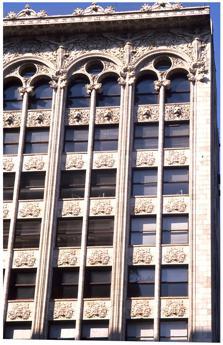
Building: Bayard–Condict Building
Country: United States of America
Year built: 1899
Office building in Manhattan, New York United States historic place Bayard–Condict Building U.S. National Register of Historic Places U.S. National Historic Landmark New York City Landmark No. 0882 (detail) Location 65 Bleecker Street Manhattan , New York City Coordinates 40°43′35″N 73°59′42″W / 40.72639°N 73.99500°W / 40.72639; -73.99500 Built 1899 Architect Louis Sullivan Architectural style Chicago School NRHP reference No. 76001236 NYCL No. 0882 Significant dates Added to NRHP December 8, 1976 Designated NHL December 8, 1976 Designated NYCL November 25, 1975 The Bayard–Condict Building (formerly the Condict Building and Bayard Building ) is a 12-story commercial structure at 65 Bleecker Street in the NoHo neighborhood of Manhattan in New York City . Built between 1897 and 1899 in the Chicago School style, it was the only building in New York City designed by architect Louis Sullivan , who worked on the project alongside Lyndon P. Smith. Located in the NoHo Historic District , the building was designated a New York City landmark in 1975 and has been a National Historic Landmark since 1976. The building occupies a rectangular site and has a terracotta facade divided horizontally into three sections. The lower two stories consist of ground-story storefronts with ornate columns, with an arched entrance in the westernmost bay . On the upper stories, piers separate the building vertically into five bays, each with ornate spandrel panels. There are six winged angels just below the cornice at the top of the building. On the inside, the first two stories are used for retail, while the upper floors generally contain large loft -like spaces and a steel structural frame. A mechanical core with elevators, utilities, and stairs is in its western end. The Bayard Building was developed by the United Loan and Investment Company, who acquired the land in 1897 from the Bank for Savings in the City of New York and named the edifice after the Bayard family . Due to disputes over construction methods, United Loan was forced to give up the building before it was completed, and Emmeline G. H. Condict had acquired it by June 1899. It was sold in 1900, and again in 1920, before coming under the control of the Shulsky family in the 1940s. The storefronts were replaced in the 1960s, followed by the lobby in the 1980s. The facade was restored during the late 1990s and early 2000s. Site The Bayard–Condict Building is at 65 Bleecker Street in the NoHo neighborhood of Manhattan in New York City . It is on the north side of Bleecker Street between Broadway and Lafayette Street , at the northern end of Crosby Street. The land lot is rectangular and measures around 8,330 square feet (774 m 2 ), with a frontage of 83.3 feet (25.4 m) and a depth of 100 feet (30 m) along Bleecker Street. The Robbins & Appleton Building adjoins the Bayard–Condict Building on the same block directly to the north, and an entrance to the New York City Subway 's Bleecker Street station is immediately to the east. Other nearby structures include the Schermerhorn Building to the northeast, 339 Lafayette Street to the east, and 640 Broadway to the southwest. Before the early 19th century, what is now NoHo was part of the farms of numerous families, such as the Bayard, Bleecker, Herring, Pero, and Randall families. West–east streets were laid through the area by the early 19th century, and row houses were built along these streets. This was followed by institutions like churches, libraries, and schools in the 1830s and 1840s, then by store and loft buildings in the 1850s, which catered to the area's wealthy population. With the advent of curtain walls , steel frames, and fireproof elevators, these store and loft buildings were being built as tall as 12 stories by the 1890s. The Bayard–Condict Building was among these early high-rise loft buildings. Architecture The Bayard–Condict Building is the only structure in New York City designed by Louis H. Sullivan , who specialized in the Chicago school style of architecture. Sullivan is sometimes cited as the building's sole architect, although he was assisted by New York architect Lyndon P. Smith. Such partnerships were typical for Sullivan; whenever he designed buildings outside his home state of Illinois, he worked with other architects who were licensed in that state. It is unknown how or why Sullivan was selected to design the building, but, at the time of its development in the late 1890s, the city's most prominent structures were generally designed by local firms like McKim, Mead & White . George Elmslie helped design the decoration. The building was one of the first skeleton frame skyscrapers in New York City, and the Department of Buildings raised numerous objections to the design before the plans were finally accepted. Measuring 162 feet (49 m) tall, with 13 stories, it was considered an early skyscraper . It was similar in design to an unbuilt skyscraper for the St. Louis Trust and Savings Bank that was designed in 1895. According to Sullivan's protege Frank Lloyd Wright , the Bayard–Condict Building was Sullivan's favorite design. Facade The Bleecker Street elevation of the facade is clad in white glazed terracotta over a masonry wall. The facade has relatively undecorated mullions and pilasters , which accentuate its height and divide the facade vertically into five bays . The Bleecker Street facade is divided horizontally into three sections—an ornamented base, a shaft of identical stacked floors, and a decorated crown—illustrating Sullivan's views on skyscraper design. Whereas the protrude mullions and pilasters were intended to draw attention to the columns in the building's superstructure , the superstructure's horizontal beams were deemphasized and covered with wide spandrel panels. According to Herbert Muschamp , the emphasis of the vertical elements may have been intended to represent "maximum development of a small urban site by thrusting against gravitational force". Sullivan's ornate floral designs decorate the facade's base and top, as well as the spandrels below each window opening. The facade's other three elevations are made of red brick on common bond . The lowest part of the Bleecker Street facade contains a concrete water table . The entrance to the building is through the westernmost bay. The doorway is flanked by piers , above which are a small cornice and an ornamented lunette with "organic" motifs such as spirals, leaves and tendrils. The lunette is topped by geometric designs and leaves. The base of the building originally contained storefronts separated by octagonal columns, above which were ornate capitals that also depicted leaves. The original columns were removed in 1964 and restored in 2002. Above each of the ground-story storefronts are spandrel panels with more organic motifs. On the upper stories, the bays are separated by piers, which correspond to the internal structural system; each bay is topped by a large arch. Above the second floor, each bay contains two sash windows per story, separated by a narrow mullion. There are recessed terracotta spandrels with geometric and organic motifs above the pairs of windows on each story. The spandrels above the eleventh floor are decorated with lions' heads. The top two stories (the twelfth and thirteenth) were intended to resemble a single story from the outside. On these stories, each bay contains an arch at the twelfth and thirteenth stories, and there is a trefoil motif in the spandrels of each arch. A heavy cornice projects from the facade above the thirteenth floor. The cornice contains decorative soffit panels. Parapet sculptural details There are six winged angels just below the cornice. For many years, it was widely believed that Silas Alden Condict, a lawyer with religious aspirations who had briefly owned the building, had wanted the angels to be included. Condict allegedly wanted the angels to represent the six working days of the week (excluding the Sabbath ). Sullivan had allegedly initially objected to the presence of the angels; according to The New York Times , Sullivan had asked Condict, "Do you want a commercial building or do you want a church?" This account is disputed by historians Sarah Landau and Carl W. Condit , who wrote in their 1996 book Rise of the New York Skyscraper that Sullivan had used winged-angel motifs in his design for the Transportation Building at the 1893 World's Columbian Exposition . The sculptures had been depicted in a Brickbuilder magazine article in June 1898, before the Condict family had even bought the building. There are round motifs and leaves above the cornice, but the roof of the building is otherwise flat. Interior According to the Architectural Review , the Bayard–Condict Building was a speculative development "designed to be used for offices or light manufactures as to the upper storeys, and for shops in the ground and first floors". When the Bayard–Condict Building was built, it generally contained large loft -like spaces, as well as a mechanical core with elevators, utilities, and stairs. The lofts could be divided into smaller offices and were illuminated by natural light, which was maximized by the presence of setbacks at the rear of the building. Originally, the building was to contain brick curtain walls with a uniform thickness of 12 inches (300 mm). The interior would have been supported by a type of freestanding steel frame called the Gray system, which used 14-by-14-inch (360 by 360 mm) columns attached to cast-steel bases. Sullivan and Dankmar Adler had previously used the Gray system in the Prudential (Guaranty) Building , but New York City officials were loath to approve the use of the Gray system. As a result, the curtain wall measured 20 inches (510 mm) thick between the floor slabs for the first and fifth stories; 16 inches (410 mm) thick between the fifth and ninth stories; and 12 inches (300 mm) thick above the ninth story. The interior columns were also thickened, measuring between 24 inches (610 mm) across at the ground story and 13 inches (330 mm) across on the top two stories. By the late 20th century, the building was accessed through the westernmost bay on Bleecker Street, which led to a north–south hallway. The hallway had terrazzo floors, plastic wall tiles, and acoustical ceiling tiles. A pair of elevators was positioned at the center of the hallway, while the rear end of the hallway had a stairway adjacent to a storefront. The staircase had an ornate balustrade between the basement and third story, stucco-and-plaster walls, and a plaster ceiling. On the upper stories, there was a hallway on the western end of each story connecting to the elevators and stair. The remainder of each story was divided into office or industrial space, with tile floors, plaster walls, and plaster ceilings. Ceiling heights range from 15 feet (4.6 m) on the first floor to 9.5 feet (2.9 m) on the 12th floor. History The Bayard–Condict Building was constructed on the former site of the Bank for Savings in the City of New York , also known as the Old Bleecker Street Bank. That bank relocated to Fourth Avenue in the late 19th century. Development Entry and lower facade as depicted in the Historic American Buildings Survey The United Loan and Investment Company had been incorporated in 1895 to sell securities , land, and mortgages for a commission; it was authorized to trade real estate in 1897. That September, United Loan acquired a 83.6-by-100-foot (25.5 by 30.5 m) site on the north side of Bleecker Street from the Bank for Savings. The site reportedly cost $200,000, most of which was covered by a $150,000 mortgage from the Bank of Savings, which was to come due in three years. United Loan immediately announced plans to erect the 12-story Bayard Building at a cost of $100,000. The edifice was to be named after the Bayard family , an early settler of the colony of New Netherland , whose area included modern-day New York. Although the family was not involved with the project, Landau and Condit wrote that the structure directly referenced William Bayard Jr. , the Bank for Savings' first president. Louis Sullivan, working with Lyndon P. Smith of New York state, had been hired to design the structure during mid-1897. The partnership of Sullivan & Smith submitted plans for a 12-story structure at 65–69 Bleecker Street to the New York City Department of Buildings on September 17, 1897, and The New York Times announced these plans on September 23. The building was to be a fireproof structure with a terracotta facade and would contain numerous elevators. The New York Times estimated the building would cost $400,000, while the Chicago Daily Tribune gave a cost of $275,000. According to trade publication The Construction News , the building was to cost between $250,000 and $275,000. After disputes over various aspects of the planned building were resolved, United Loan began erecting the Bayard Building in December 1897. Although Sullivan never again designed another building in New York City, the reason for this is unclear. The Blue Guide New York said Sullivan had a hard time getting the Bayard Building to meet the city's building codes, while Carl Condit stated that the building's remote location on Bleecker Street may have been a factor. The Bank for Savings initiated foreclosure proceedings on the property in December 1898. In April 1899, Charles W. Rice of the Perth Amboy Terra Cotta Company acquired the building at a foreclosure auction for $327,000, wiping out United Loan's investment in the structure. Rice had been one of the building's material contractors, and he had purchased the building to satisfy $150,000 in liens . Emmeline G. H. Condict bought the building in June 1899 from Chase Mellen for $37,000, taking out a $310,000 mortgage on the property. The building was completed in December 1899. The tenth floor was severely damaged in a fire in March 1900, and the Condict family sold the building that May to its builder, Charles T. Wills. 20th century Sources disagree on the building's original name. Landau and Condit described the structure as being known as the "Bayard Building" when it was completed, while the New York City Landmarks Preservation Commission (LPC) said that it was already known as the "Condict Building" when it opened in December 1899. A 1901 directory listed the Bayard Building as an office building at 65–67 Bleecker Street, adjacent to another office building, the Condict Building at 69 Bleecker Street. A New York Times article about the 1900 fire identified 65–67 Bleecker Street as the Condict Building, while the Brooklyn Times Union described the Condict Building as occupying "65, 67 and 69 Bleecker Street". In its early years, the Condict Building operated as a commercial loft structure. The Wills estate continued to own the Condict Building until January 1920, when the estate sold the building to Heidelberg, Wolff & Co. for $450,000. Elgin Shulsky acquired the building during the 1940s. At the end of that decade, the capitals above the columns at ground level were covered with plaster and cinder blocks. This blunted the effect of Sullivan's original storefronts, which had been designed as full-height glass panels between small columns. The popularity of ornate facades, such as that of the Condict Building, had declined significantly by the late 1950s, prompting the Municipal Art Society to select the building as one of several in the city that were "worthy of preservation". Elgin Shulsky replaced the original storefronts with generic commercial aluminum storefronts, designed by Gustave W. Iser, in 1964. The neighborhood was largely occupied at the time by warehousing and light manufacturing firms. One of the original capitals was preserved in the Brooklyn Museum , while a group led by Ivan Karp obtained another capital for the collection of the Anonymous Arts Museum. The capital in the Brooklyn Museum's collection became part of a sculpture garden. The LPC first hosted a public hearing on whether to designate the building as a city landmark in 1966, but the structure was not designated because the owners objected to it. The LPC hosted further hearings in 1970, 1974, and 1975 before it designated the Bayard–Condict Building as a city landmark on November 25, 1975. The LPC designated the Bayard–Condict Building largely on the grounds that it was Sullivan's only New York City building. The Shulsky family immediately sued the LPC, claiming that "the vast majority of the population in the City of New York and the United States of America have no knowledge whatsoever" of the building's existence, but the lawsuit stalled. The building's owners also objected when preservationist Carolyn Pitts nominated the building for National Historic Landmark designation the next year. Despite the owners' claim that the building was "run-down" and "undistinguished", Pitts surreptitiously created a report on the building and submitted it to the United States Department of the Interior , which approved the nomination the same year. The building continued to be largely occupied by commercial tenants through the late 20th century. By the early 1980s, the Shulsky family was replacing the industrial tenants with office tenants, as the owners wished to refurbish the building. Among the tenants who moved out was the building's largest occupant, a company specializing in ribbons and artificial flowers. The vacant space was rented to office tenants for as low as $8 per square foot ($86/m 2 ). Subsequently, the Shulsky family renovated the lobby to designs by Edgar Tafel , whose mentor Frank Lloyd Wright had studied under Sullivan. Elgin Shulsky's son Marvin Shulsky took over the building's management in the 1980s. Restoration Entrance (2010) In 1996, New York City-based architecture and engineering firm Wank Adams Slavin Associates designed and oversaw a restoration of the Bayard–Condict Building's facade. The project cost $800,000. Of the 7,000 glazed architectural terra-cotta tiles, 1,200 had to be replaced. Marvin Shulsky said at the time: "I figured I had a choice: cover the whole thing in $10's and $20's or redo the terra cotta." In addition, replicas of the original capitals at ground level, modeled after the capital in the Anonymous Arts Museum's collection, were installed. By then, the building was nearly fully occupied by tenants such as the Andy Warhol Foundation for the Visual Arts , Carl Fischer Music , the literary agency of Sterling Lord , cosmetics firm The Estée Lauder Companies , and USA Films . The LPC further designated the building as part of the NoHo Historic District in June 1999. The Greenwich Village Society for Historic Preservation gave its Village Award in 2003 to the contractors who restored the building. By 2013, Marvin Shulsky's son-in-law Lawrence Ellenberg had taken over the building and was adding an elevator. During the early 21st century, the building's tenants included the Council of Fashion Designers of America , a law firm, and an ice cream shop. Critical reception When the Bayard–Condict Building was completed, it was a radical design for its time, since it contravened the strictures of American Renaissance architecture which were the accepted status quo . However, it had little influence on architectural design in New York City, because of its location in the industrial area that Bleecker Street was during that period. Russell Sturgis said the structure "exemplifies the growth of modern American building connected with the steel cage construction", saying that the design was clearly intended to be that of a skyscraper. Montgomery Schuyler wrote: "There is nothing capricious in the general treatment of this structure. It is an attempt, and a very serious attempt, to found the architecture of a tall building upon the facts of the case." A reporter for The Wall Street Journal wrote that, following the building's completion, the public saw Louis Sullivan "as the architect who had solved the problem of what to do with the skyscraper". The building was still largely lauded in the late 20th century. A reporter for the New York Daily News described the Bayard–Condict Building in 1964 as having "the appearance of a large commercial structure from the 1897–98 period", despite its significance as Sullivan's only New York City building. The same year, the Times said the building "is still in every important textbook of the American skyscraper". In designating the Bayard–Condict Building as a city landmark in 1975, the LPC wrote that the structure was "the most significant commercial building utilizing skyscraper structural techniques in New York City". Paul Goldberger described the Bayard–Condict Building's cornice in 1976 as "perhaps the finest cornice in all of New York". In his 1994 book New York, a Guide to the Metropolis , Gerard Wolfe wrote that the Bayard–Condict Building was a "startlingly ornate" structure that was tucked onto a side street. The building also received positive commentary after its renovation in the 1990s and 2000s. According to Herbert Muschamp in 2001, the building "stands as a reminder that private clients, including developers, were once more eager than the cultural organizations to embrace progressive ideals". A 2003 Miami Herald article described the Bayard–Condict Building as "massive and delicate", while the Chicago Tribune wrote that the building was "a study in terra-cotta ornamentation". The architect Chad Smith wrote for the Village Voice in 2005: "It is new because it is modern—both for its forward-looking design and because it was (and is) an innovative solution to 19th-century problems. It feels fresh because it is still so completely a building of its age." The Bayard–Condict Building's architecture also inspired the design of other structures, including a nearby office building in SoHo designed by Marcello Porcelli and Cookfox during the 2010s. See also Architecture portal New York City portal Louis Sullivan buildings Chicago school (architecture) Chicago School: category index List of National Historic Landmarks in New York City List of New York City Designated Landmarks in Manhattan below 14th Street National Register of Historic Places listings in Manhattan below 14th Street References Notes